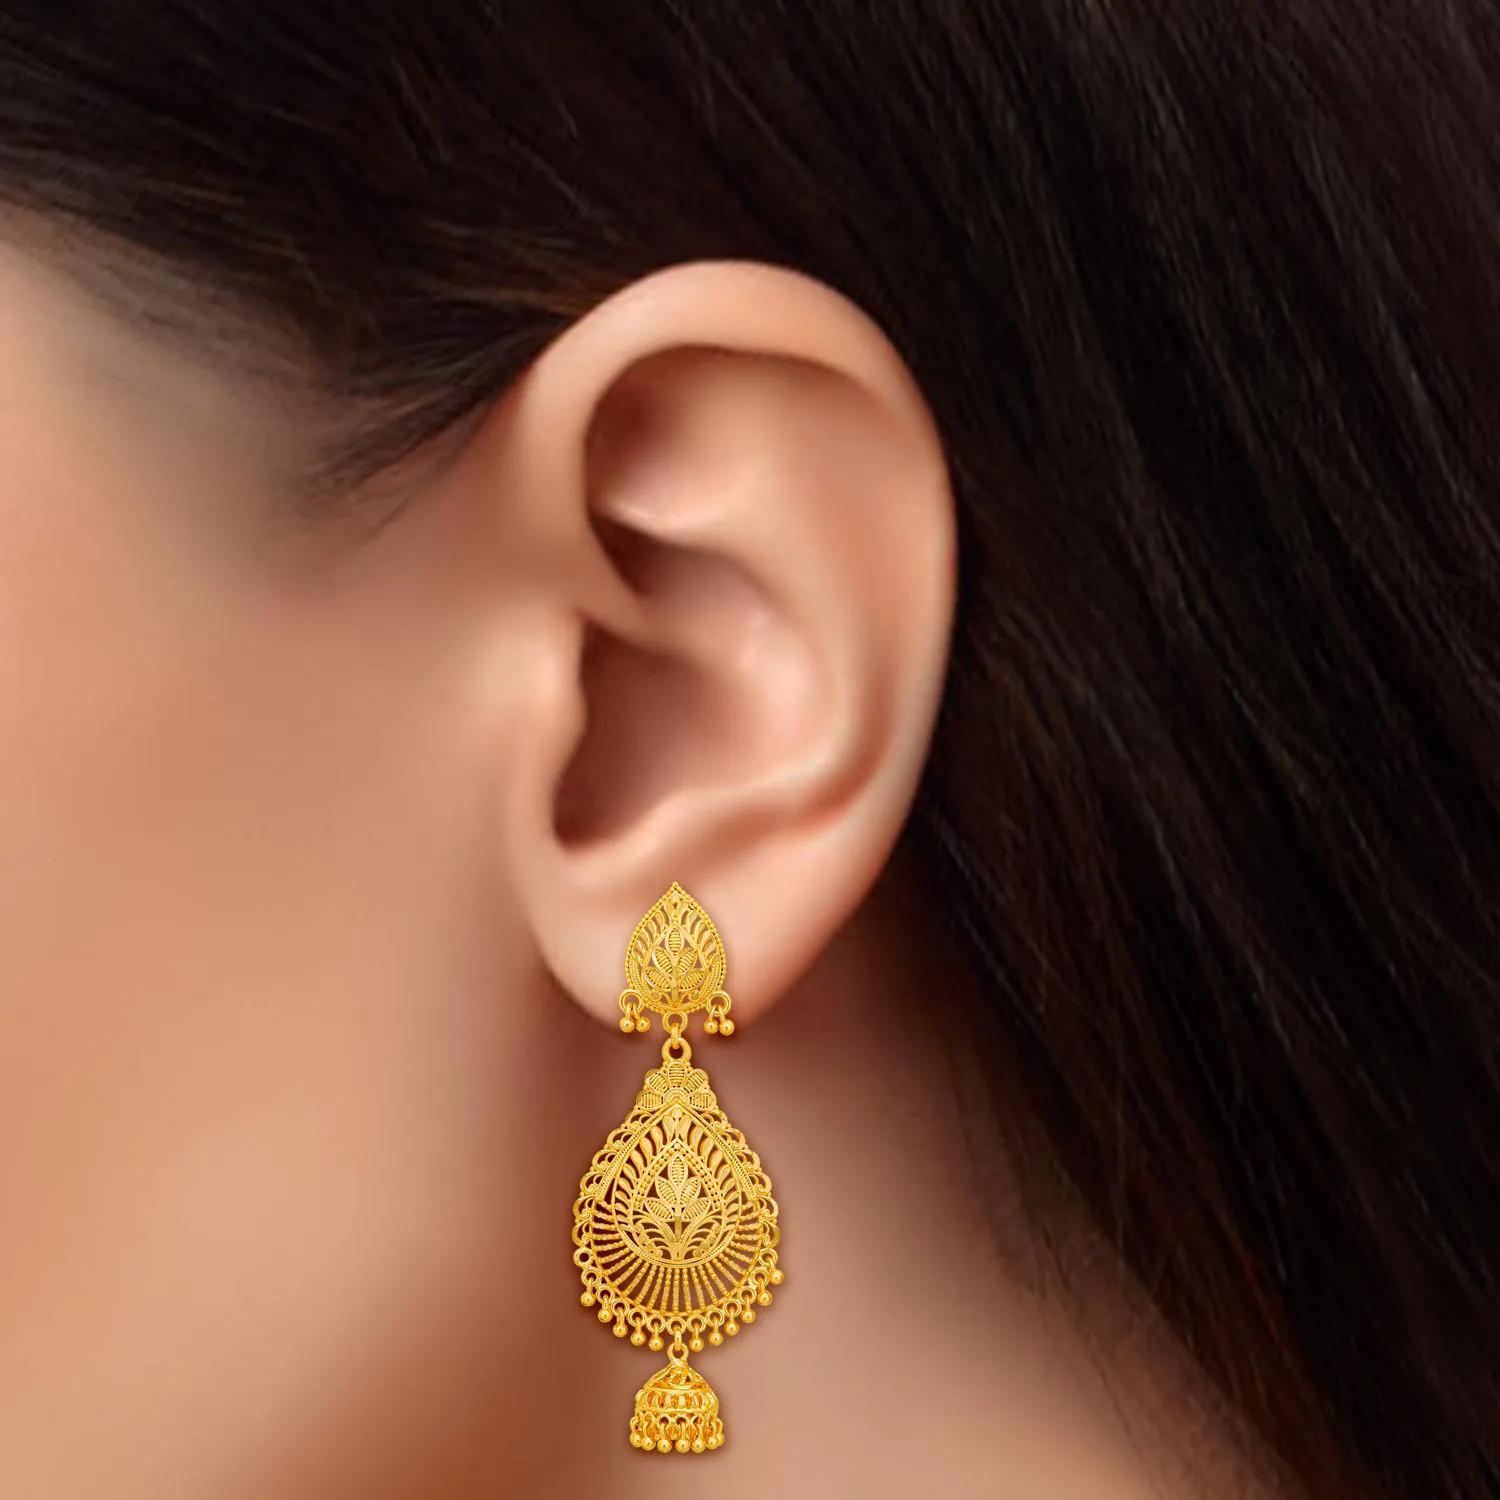
arch fashion Traditional Gold Platted New Long Jumkhi Earrings Collection ERG2076
Type: Earrings
Brand: arch fashion
Price: Rs. 323
Featuring an ethereal combination of Rava work in the middle and Filigree work at the base, these rhombus shaped stud earrings are the perfect solution for when you want add a little glam to your ensemble.Whatever may be the occasion, trust this pair of drop earrings to perfectly complement your ensemble. Featuring an ethereal combination of Rava work in the middle and Filigree work at the base, these rhombus shaped stud earrings are the perfect solution for when you want add a little glam to your ensemble.Whatever may be the occasion, trust this pair of drop earrings to perfectly complement your ensemble.